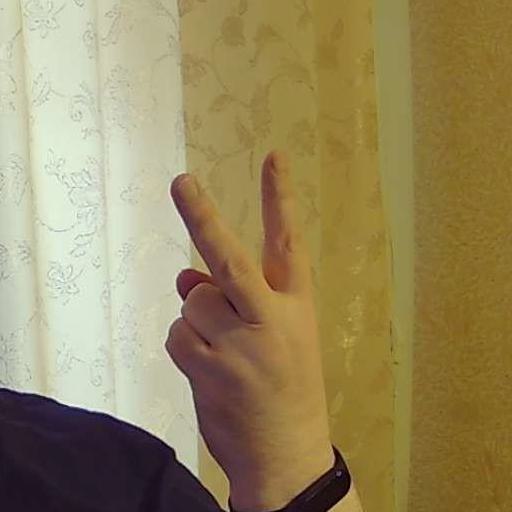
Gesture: peace_inverted